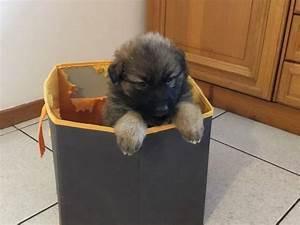
dog